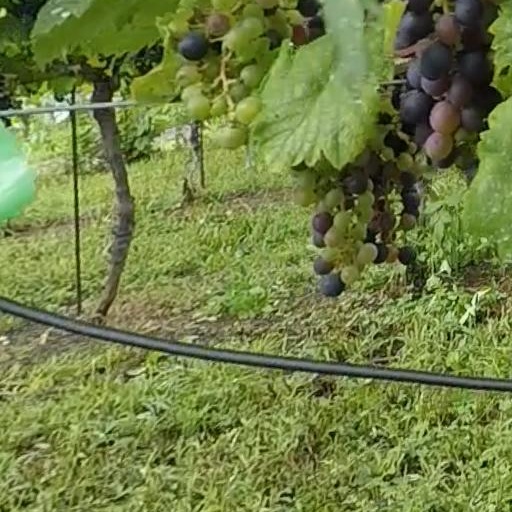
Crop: grape